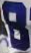
Number: 8